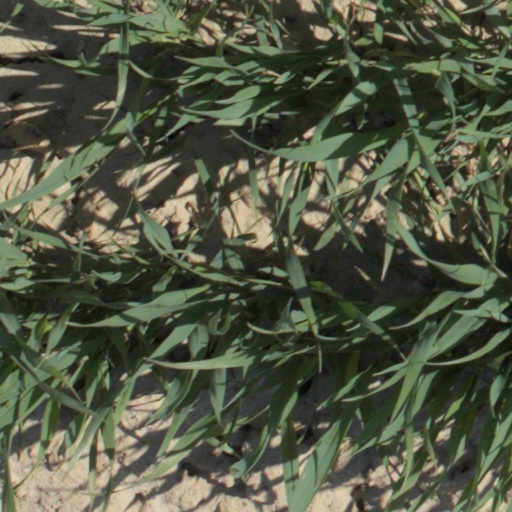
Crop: wheat